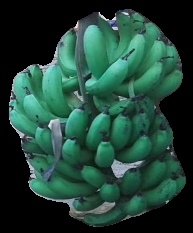
Variety: pachbale
Grade: grade3